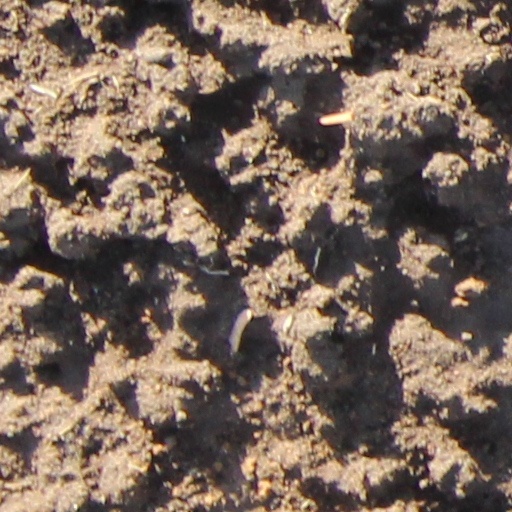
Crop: wheat